Delavan Lake, Wisconsin

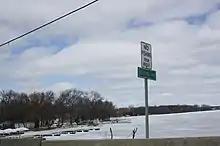
Frozen Delavan Lake (the lake)

According to the United States Census Bureau, the CDP has a total area of 6.0 square miles (15.5 km), of which, 3.5 square miles (9.2 km) of it is land and 2.4 square miles (6.3 km) of it (40.64%) is water.